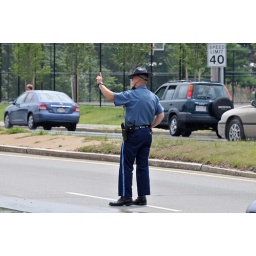
A huge water pipe burst flooded the highway near my house. No water in the house.